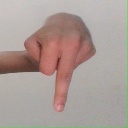
अक्षर: प